Teide

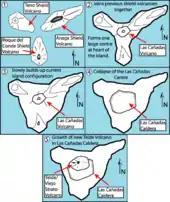
Summary diagram for formation of Tenerife through to current Teide volcano

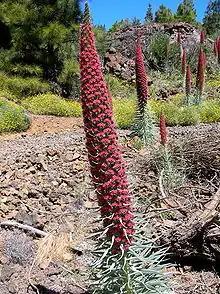
"Echium wildpretii" on Tenerife

Despite their proximity to the Sahara, the Canary Islands have a relatively temperate climate. The sunshine duration is very high due to Teide's subtropical latitude and proximity to the Azores high, as well as a very high UV index caused by the height of the peak (greater than 11 in the middle of the summer). This sunshine of around 3,450 h per year is partially compensated by the Canary current, a relatively cold ocean current which makes the climate more temperate. The situation at the level of Teide and its caldera is very unlike the climate at its base. In effect, the climate of Tenerife is marked by an inversion layer around at an altitude of , isolating the high-altitude zones from ocean influences present at the lower altitudes. This leads to a more continental climate on Teide, with strong changes in temperature over the course of the day (typically on the order of 15 °C) and in the course of the year (with a range of -15 °C in winter to 30 °C in the summer).